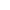
there 's wisdom in crowds ; just be wary about the sort of crowd you 're listening to .